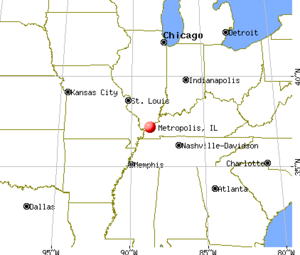
Metropolis (Illinois)
Metropolis' placering i USA
Metropolis er en by i Illinois, USA. Den har omkring 6.500 indbyggere, og har erklæret sig for "Supermands hjemby", efter den fiktive by Metropolis fra Superman-tegneserierne.